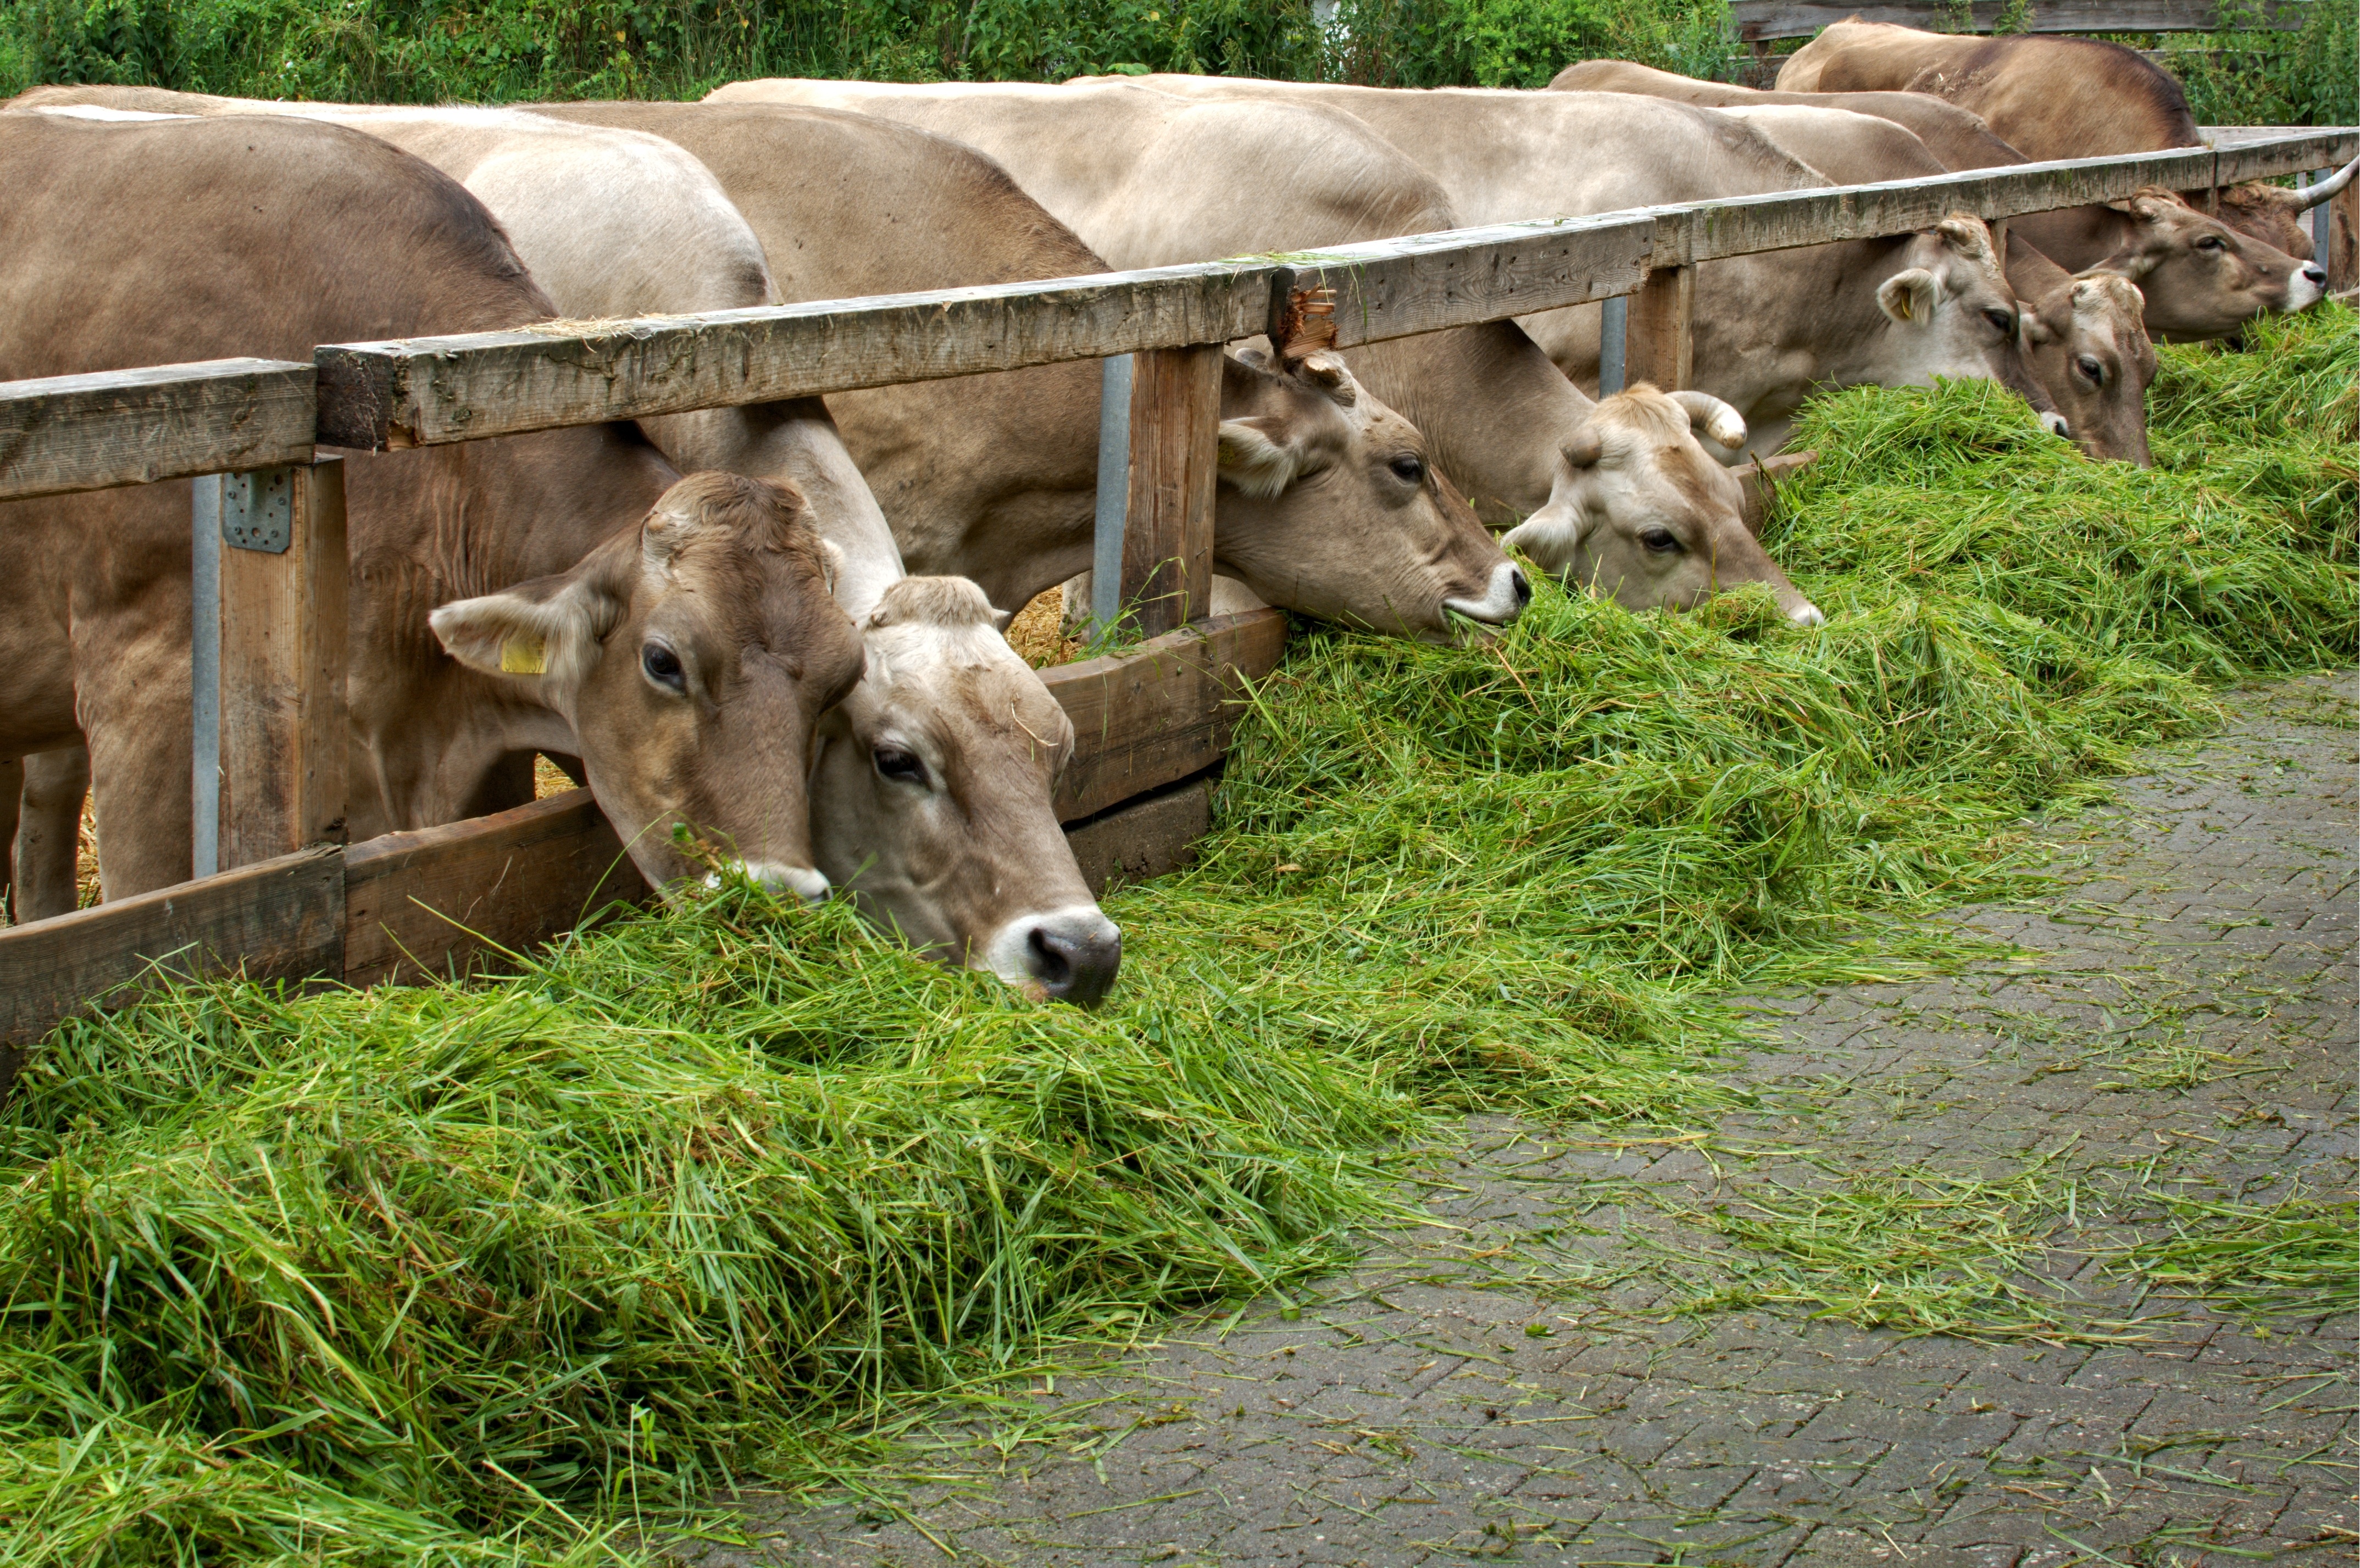
nature, grass, farm, animal, food, cow, herd, pasture, grazing, livestock, sheep, brown, mammal, agriculture, eat, beef, fauna, cows, cattle like mammal